Battle of Frankenhausen

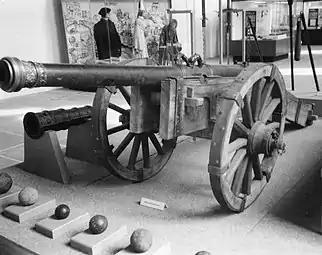
A 16th century falconet in the Bauernkriegsmuseum, Mühlhausen

The truce was broken around midday when it had become clear that Müntzer was not going to be delivered up to the Princes. Starting with an artillery barrage followed by waves of horse and footsoldiers, the princes caught the peasants off guard and they fled in panic into the town, followed and continuously attacked by the mercenaries. Most of the insurgents were slain in what turned out to be a massacre. Casualty figures are unreliable but peasant losses have been estimated at more than 7,000 while the Landsknecht casualties were estimated to be as low as six. Müntzer himself was captured in the town, tortured, and finally executed at Mühlhausen on May 27, 1525.